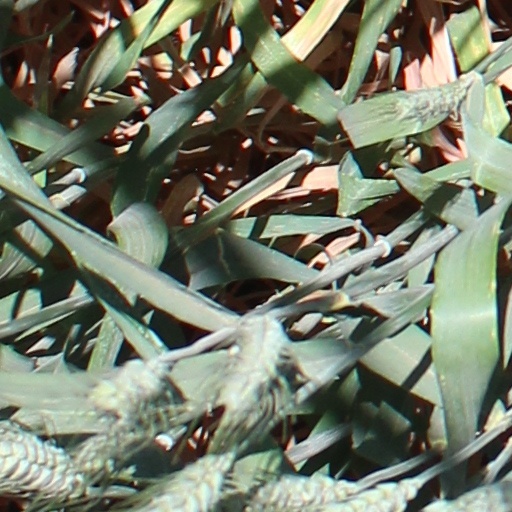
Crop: wheat